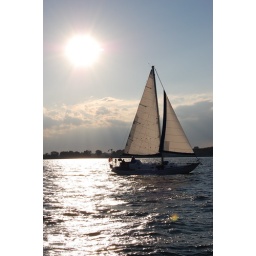
boat near the sun in the water